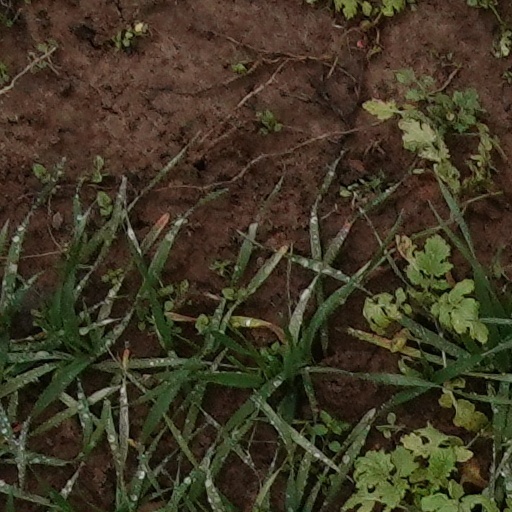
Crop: wheat